Typhoon Agnes (1984)

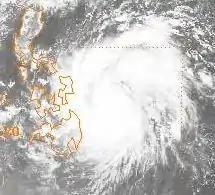
Typhoon Agnes just before its first landfall

Philippine Airlines suspended all southbound flights from Manila during the storm's passage, but by November 5, all flights resumed except those to Tacloban, where the airport sustained severe damage. In the Iloilo province, several rivers overflowed their banks, resulting in deep water along streets. A total of two hundred thirty people were killed, including three from drownings, with four others injured. There, 21 homes were destroyed while 1,326 people were listed as homeless. Damage in the province was at least $5 million. Offshore, 32 fisherman were feared dead. Approximately 20% of the rice crop was destroyed, with the worst effects coming along the Jaro river. Nearby, in the town of Pilar, 38 people died. In the neighboring Aklan province, 24 people died.